Itoman, Okinawa

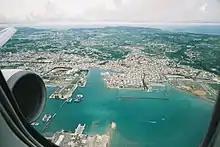
A view from a plane

Itoman sits on a flat tableland with craggy rolling hills of Ryukyuan Limestone which range between Cape Baron Bryan to the south and the sugar cane fields in front of Yozadake to the north. The south of the town is known for its steep sea cliffs around Cape Kyan and the Mabuni Cliffs.